General Dynamics–Grumman EF-111A Raven

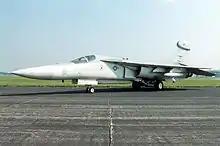
Jet aircraft with pointed nose parked on ramp.

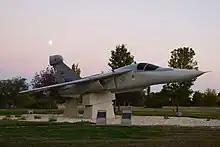
EF-111 s/n 66-0049, on display at Mountain Home AFB, ID

Of the converted aircraft, three were destroyed in crashes, four are on display, and the other 35 were scrapped.